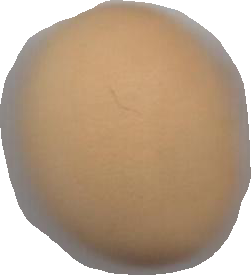
Variety: Grobogan